Italy–Turkey relations

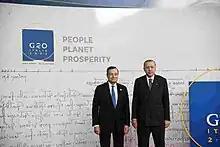
Italian Prime Minister Mario Draghi with Turkish President Recep Tayyip Erdoğan on 2021 G20 Rome summit in Rome, Italy 30 October 2021

From 1911 to 1912, Italy and the Ottoman Empire fought a war over the Turkish provinces of Tripolitana and Cyrenaica, with the former emerging as the victor. During the conflict, Italian forces also occupied the Dodecanese islands in the Aegean Sea. Italy agreed to return the Dodecanese to the Ottoman Empire in the Treaty of Ouchy in 1912. However, the vagueness of the text, combined with subsequent adverse events unfavourable to the Ottoman Empire (the outbreak of the Balkan Wars and World War I), allowed a provisional Italian administration of the islands, and Turkey eventually renounced all claims on these islands in Article 15 of the 1923 Treaty of Lausanne.